Xionites

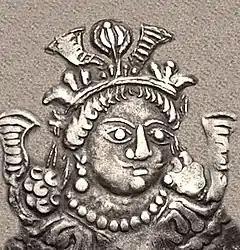
Portrait of Kidarites king Kidara, –386 AD.

Sometime between 194 and 214, according to the Armenian historian Moses of Khorene (5th century), "Hunni" (probably the Kidarites) captured the city of Balkh (Armenian name: "Kush") . According to Armenian sources, Balkh became the capital of the Hunni.